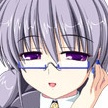
Portrait style: Anime Portrait